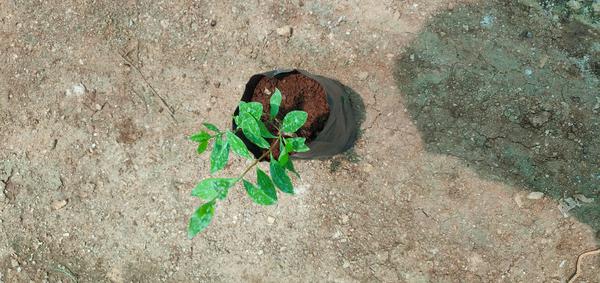
Plant: Henna